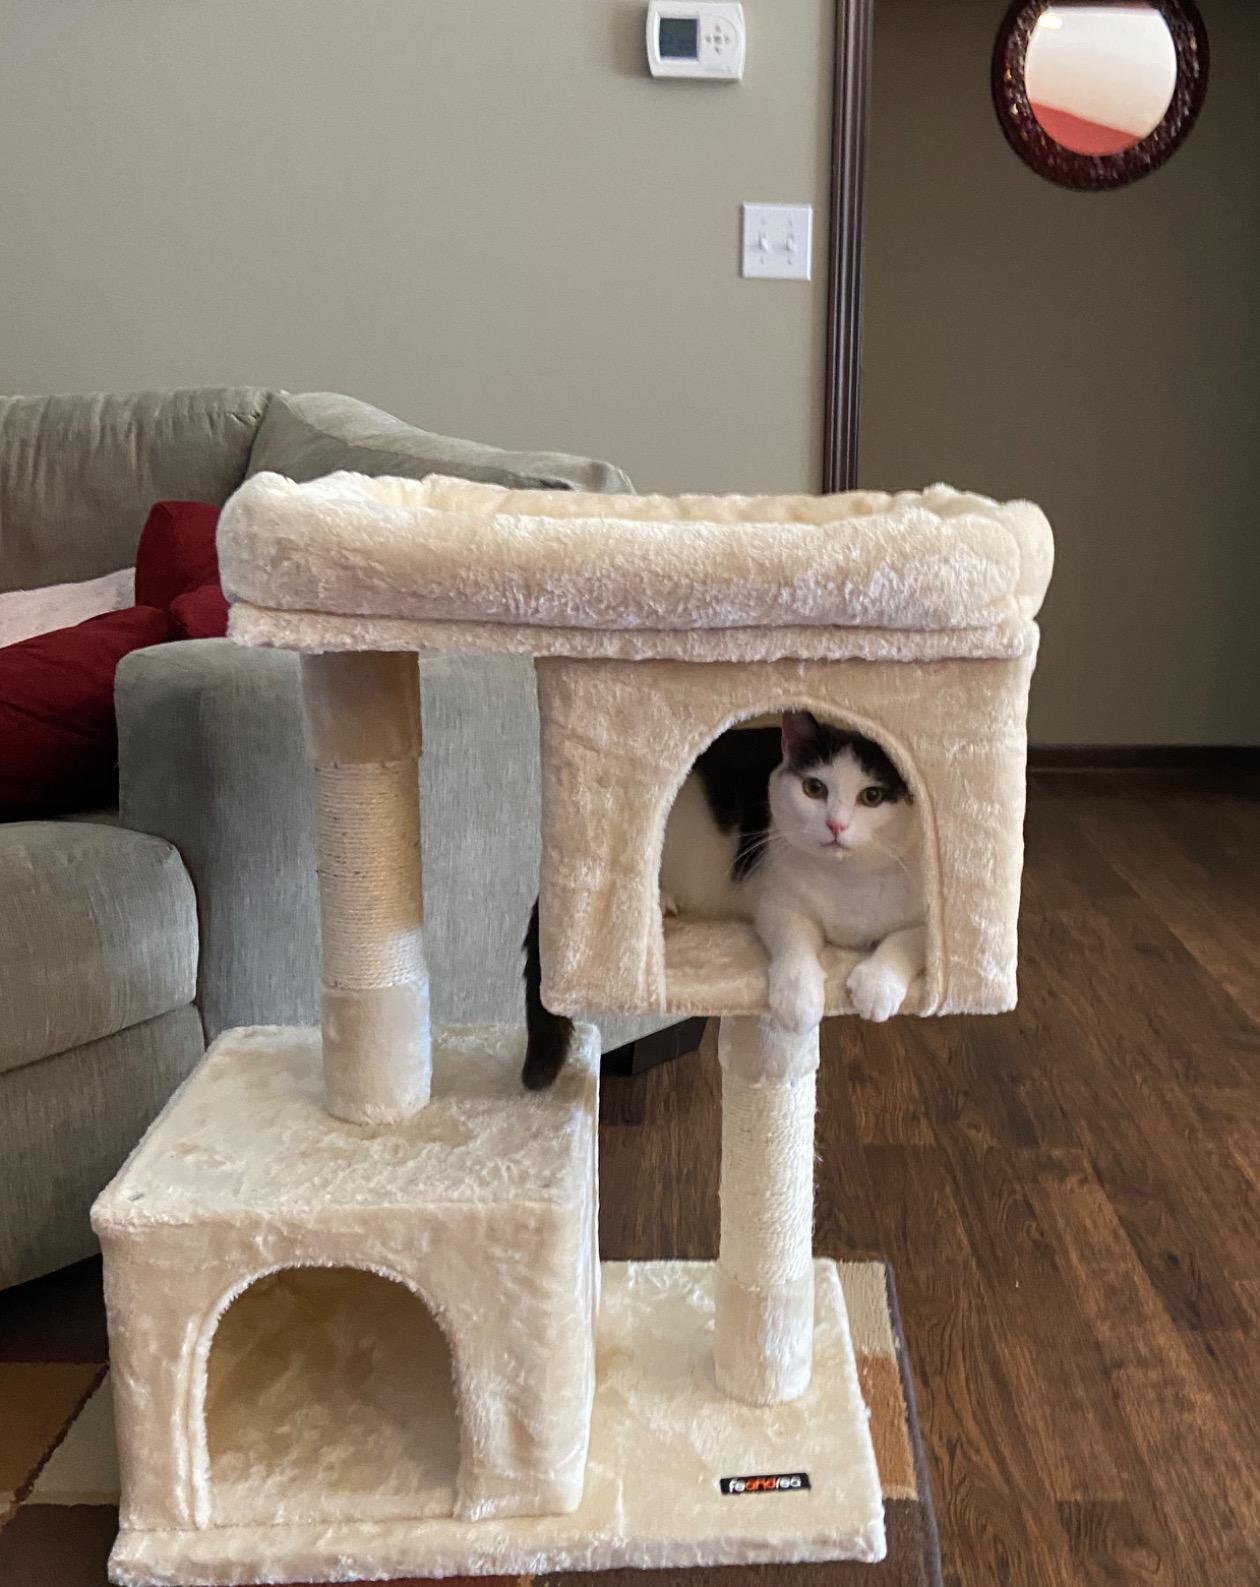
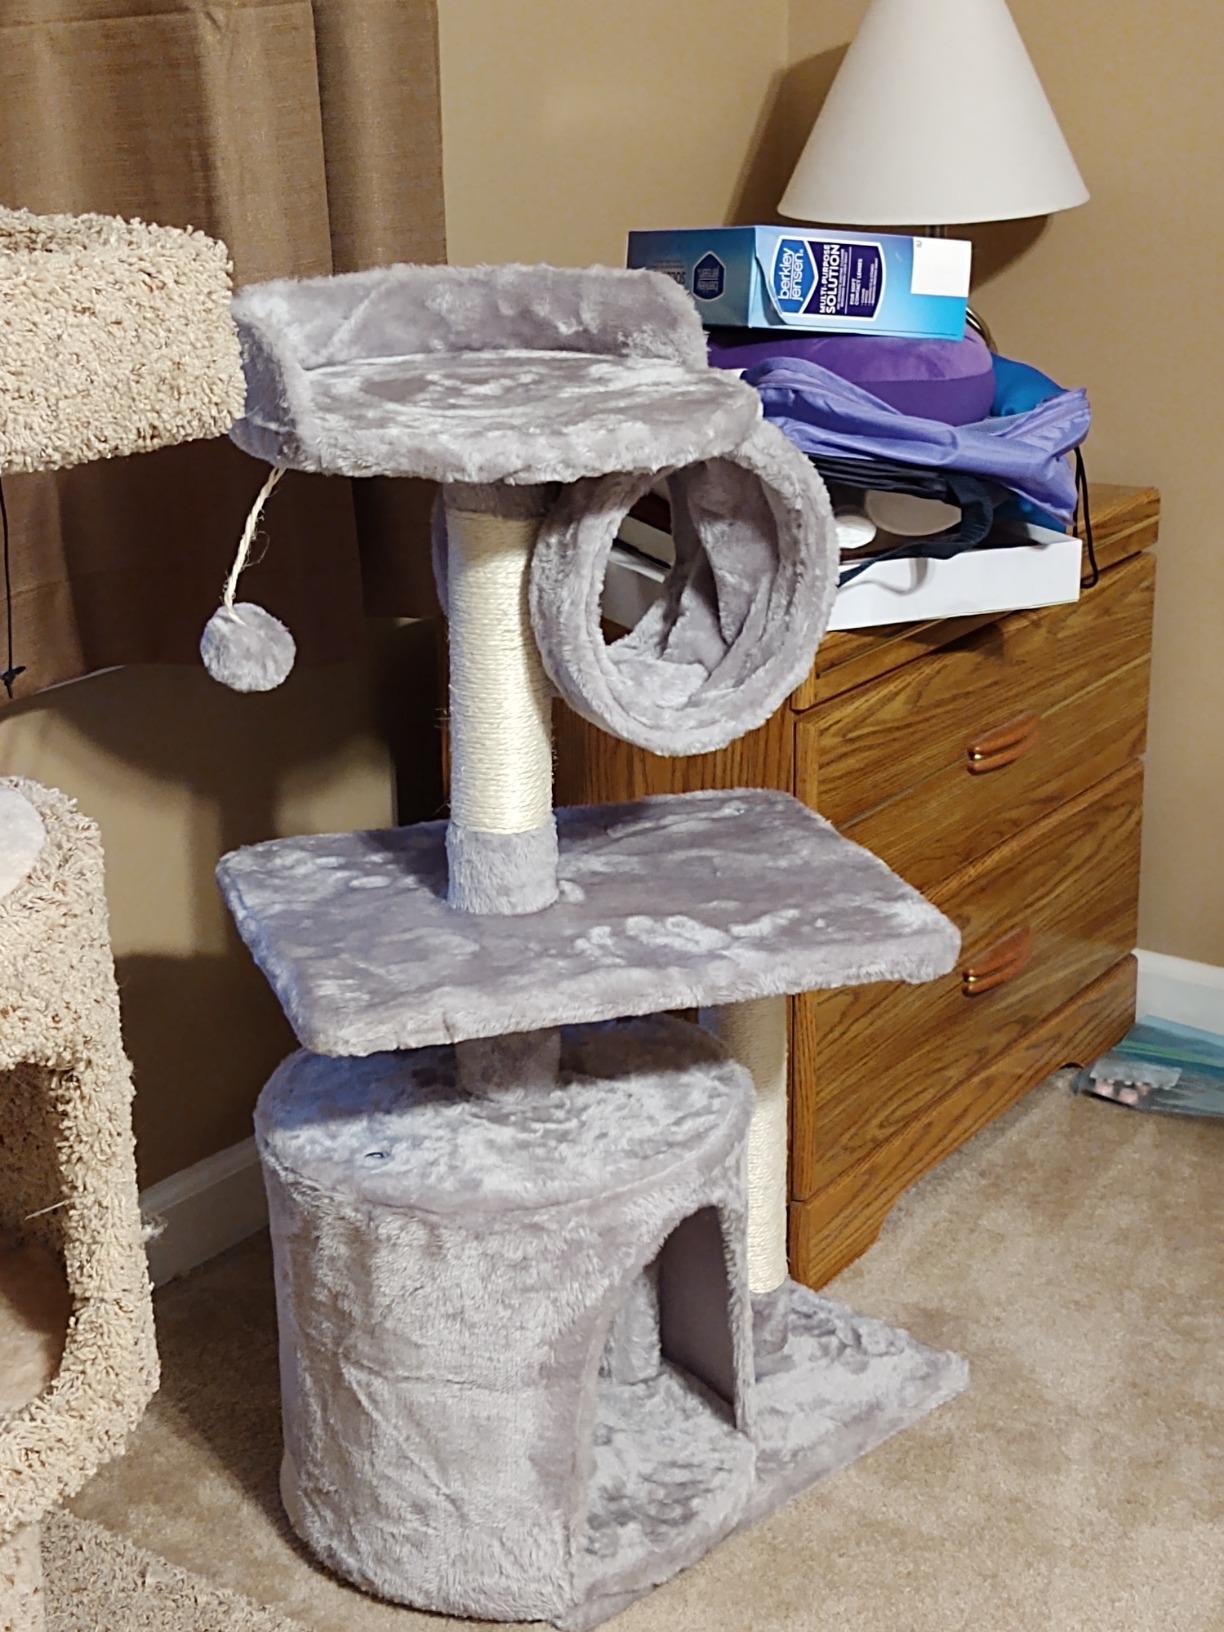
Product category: items_cat tree
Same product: no